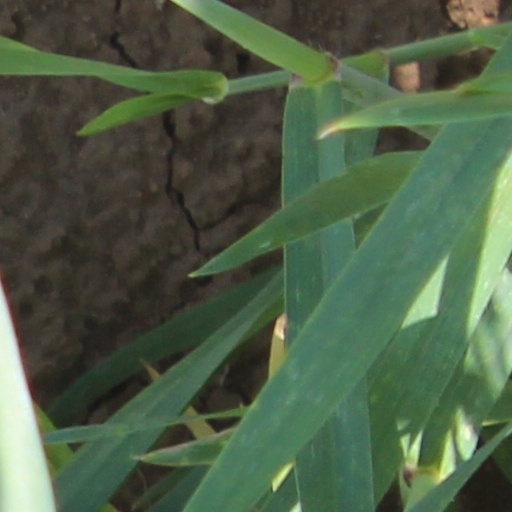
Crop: wheat